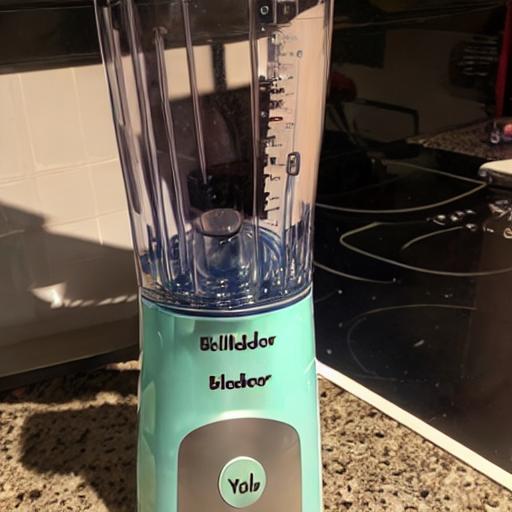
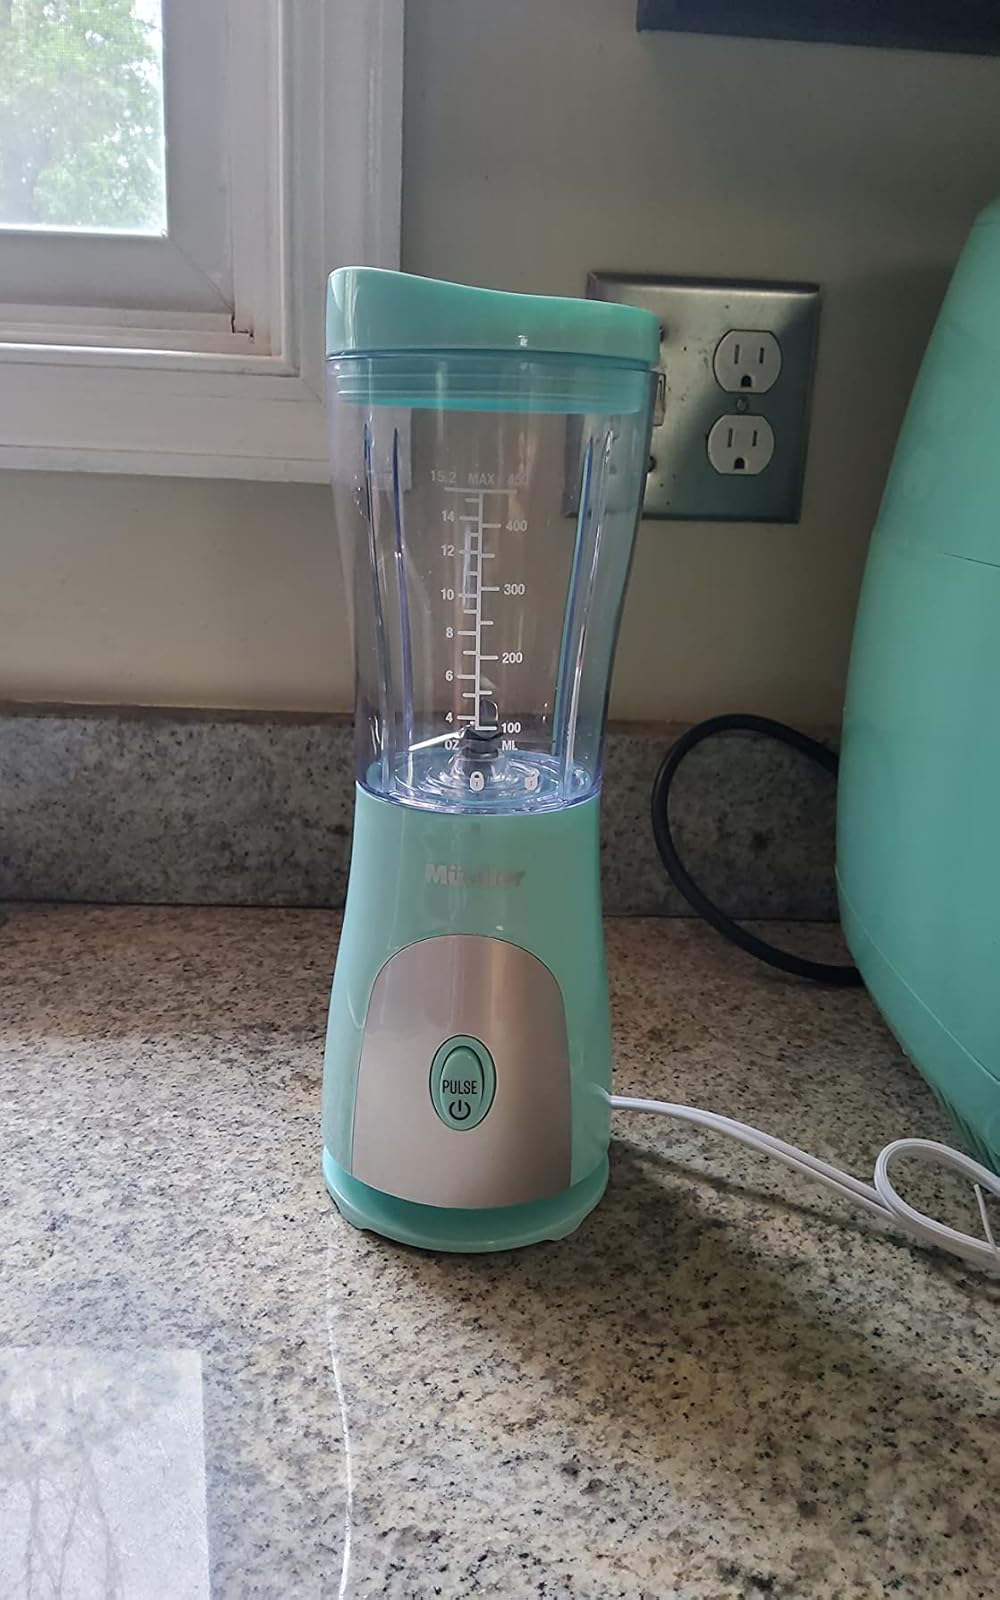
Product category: items_blender
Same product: no